Access control

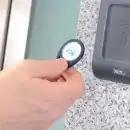
Example of fob based access control using an ACT reader

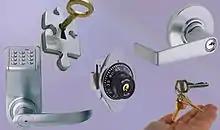
Various control system components

Electronic access control (EAC) uses computers to solve the limitations of mechanical locks and keys. It is particularly difficult to guarantee identification (a critical component of authentication) with mechanical locks and keys. A wide range of credentials can be used to replace mechanical keys, allowing for complete authentication, authorization, and accounting. The electronic access control system grants access based on the credential presented. When access is granted, the resource is unlocked for a predetermined time and the transaction is recorded. When access is refused, the resource remains locked and the attempted access is recorded. The system will also monitor the resource and alarm if the resource is forcefully unlocked or held open too long after being unlocked.